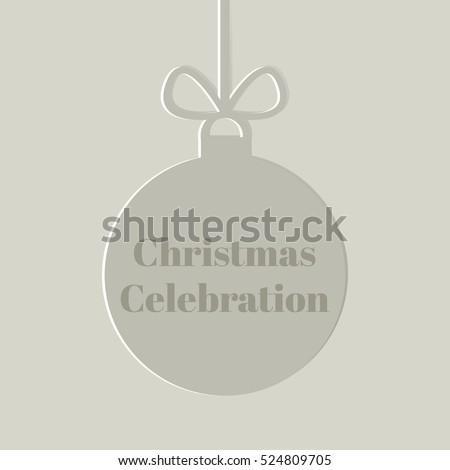
silhouette of a christmas ball with text